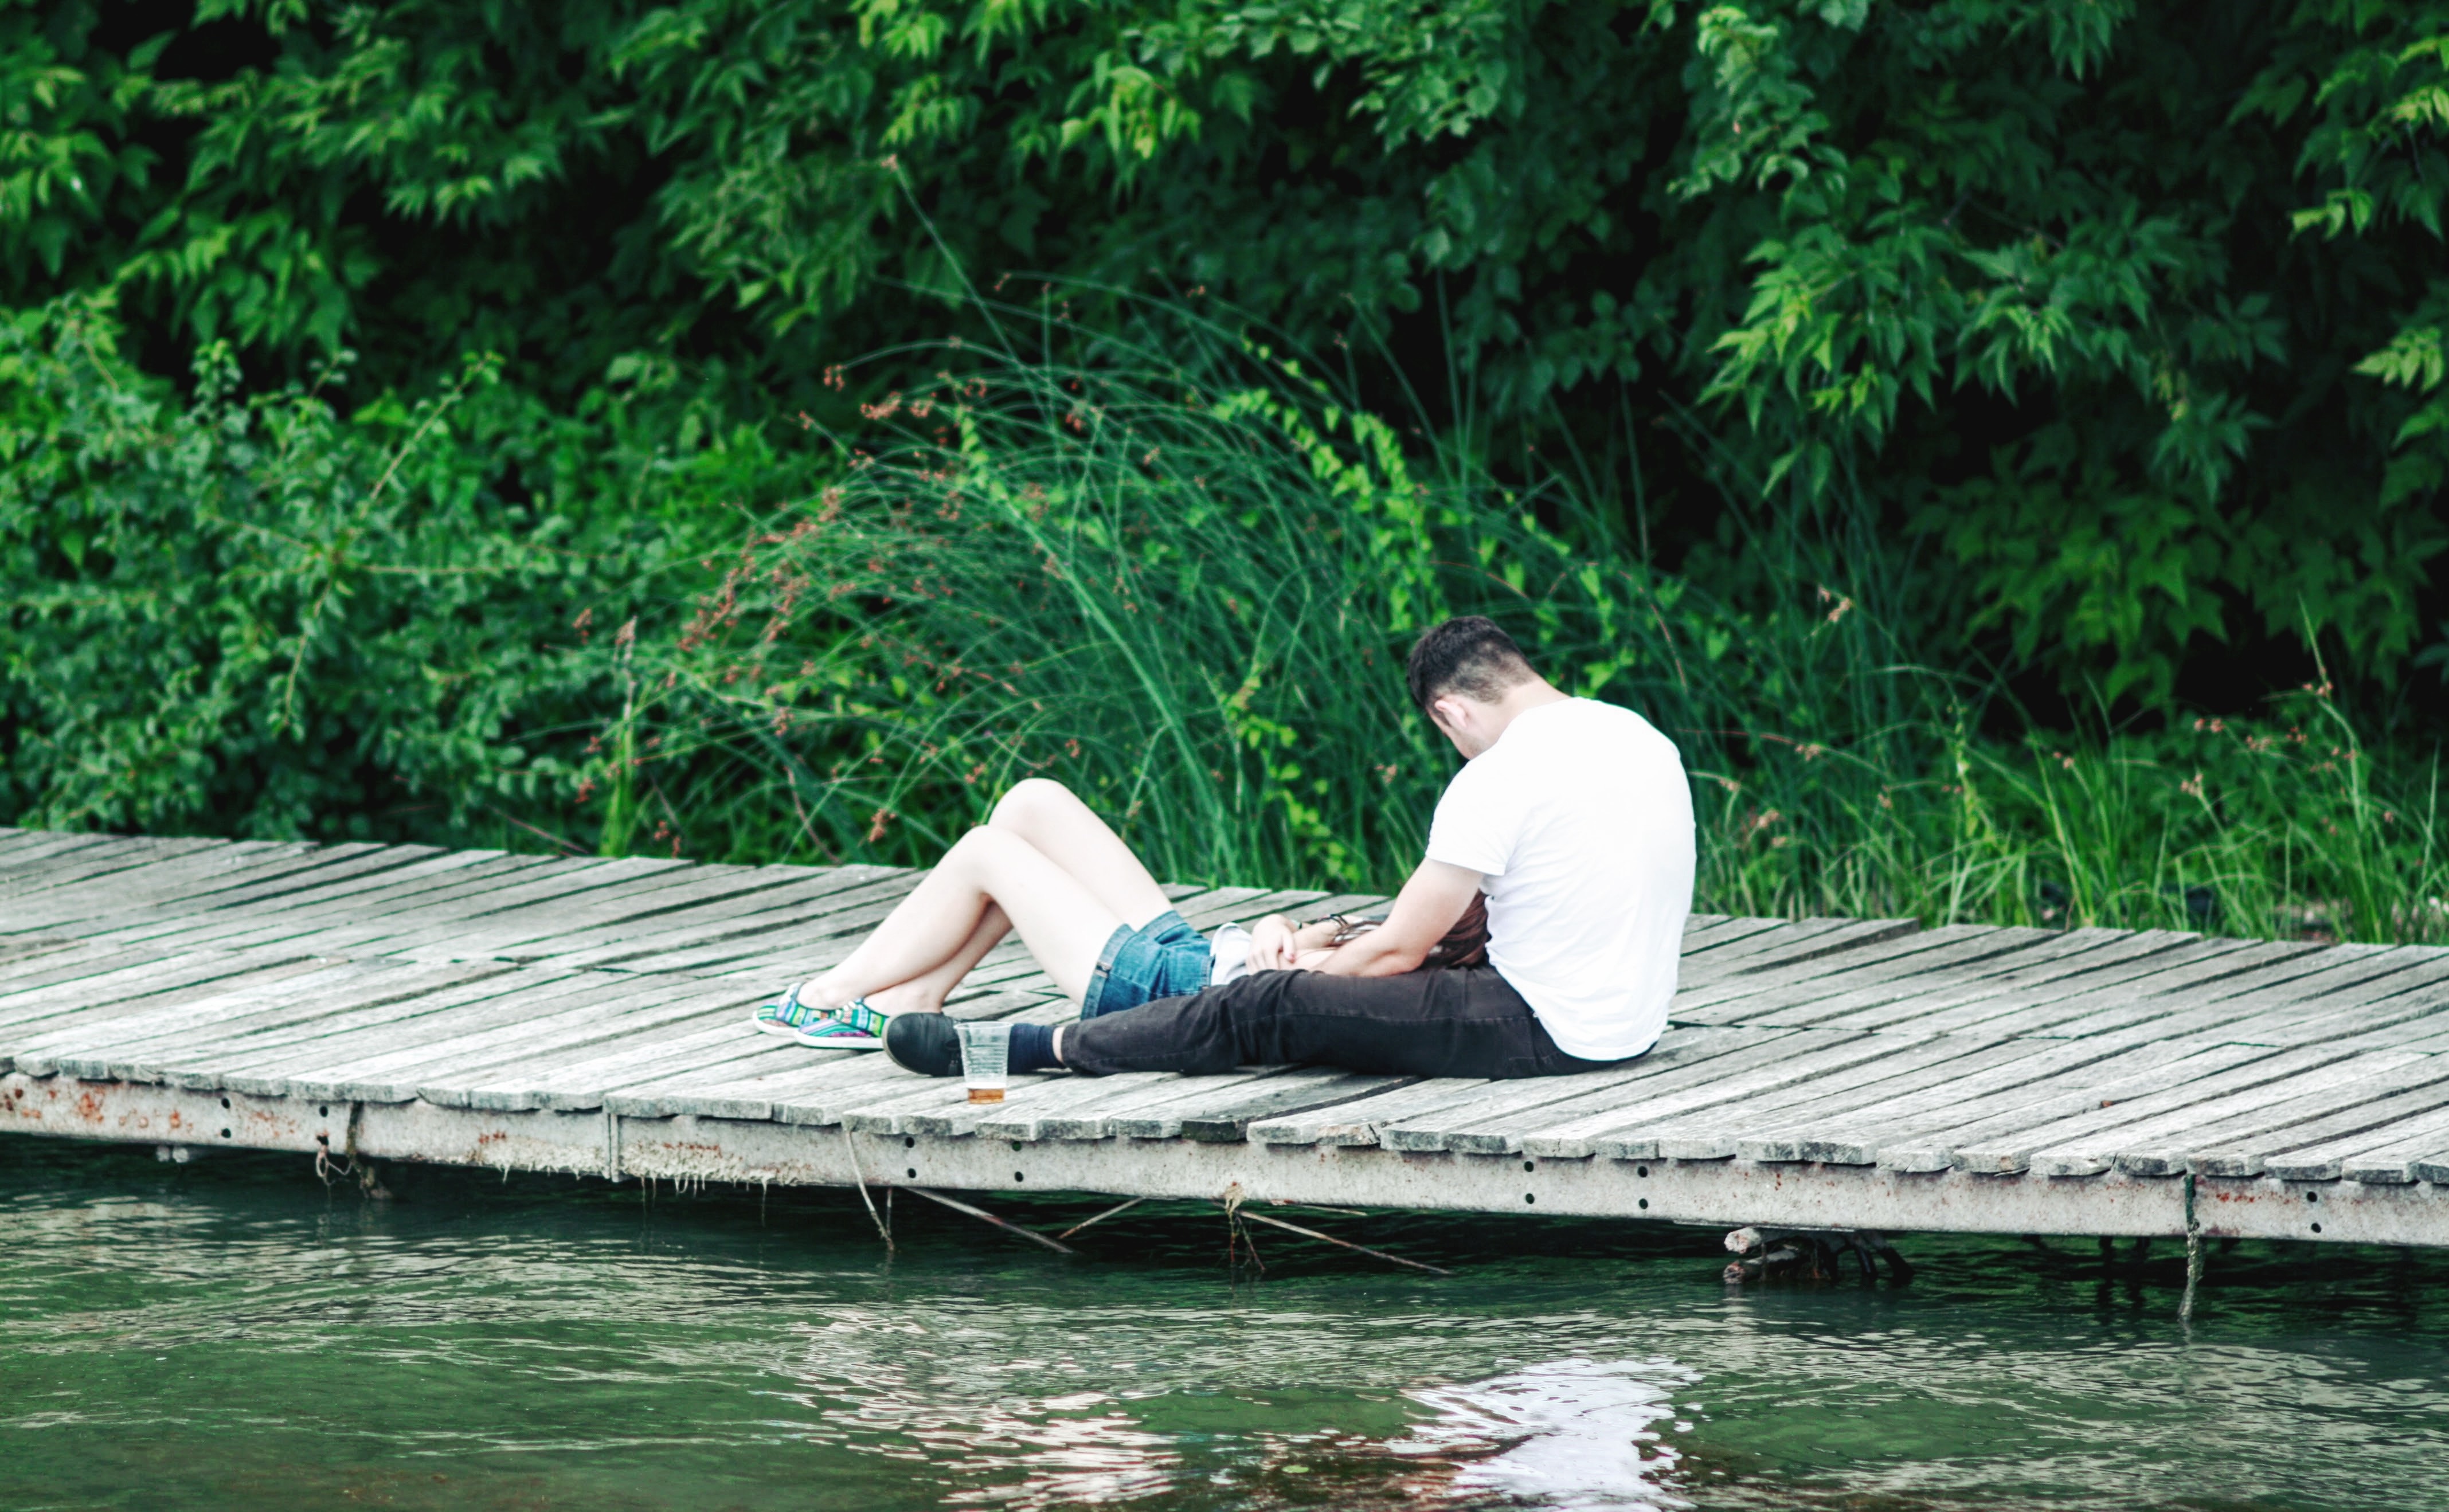
sitting, leisure, watercraft rowing, human positions